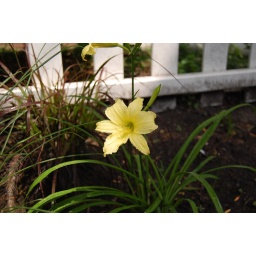
in our garden--this plant survived quite a severe trouncing. Atta girl .